Commando

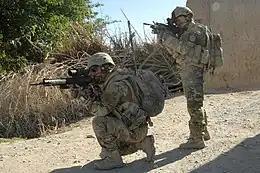
Royal Marines from 40 Commando on patrol in the Sangin area of Afghanistan are pictured

A commando is a combatant, or operative of an elite light infantry or special operations force, specially trained for carrying out raids and operating in small teams behind enemy lines.